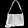
Label: Bag